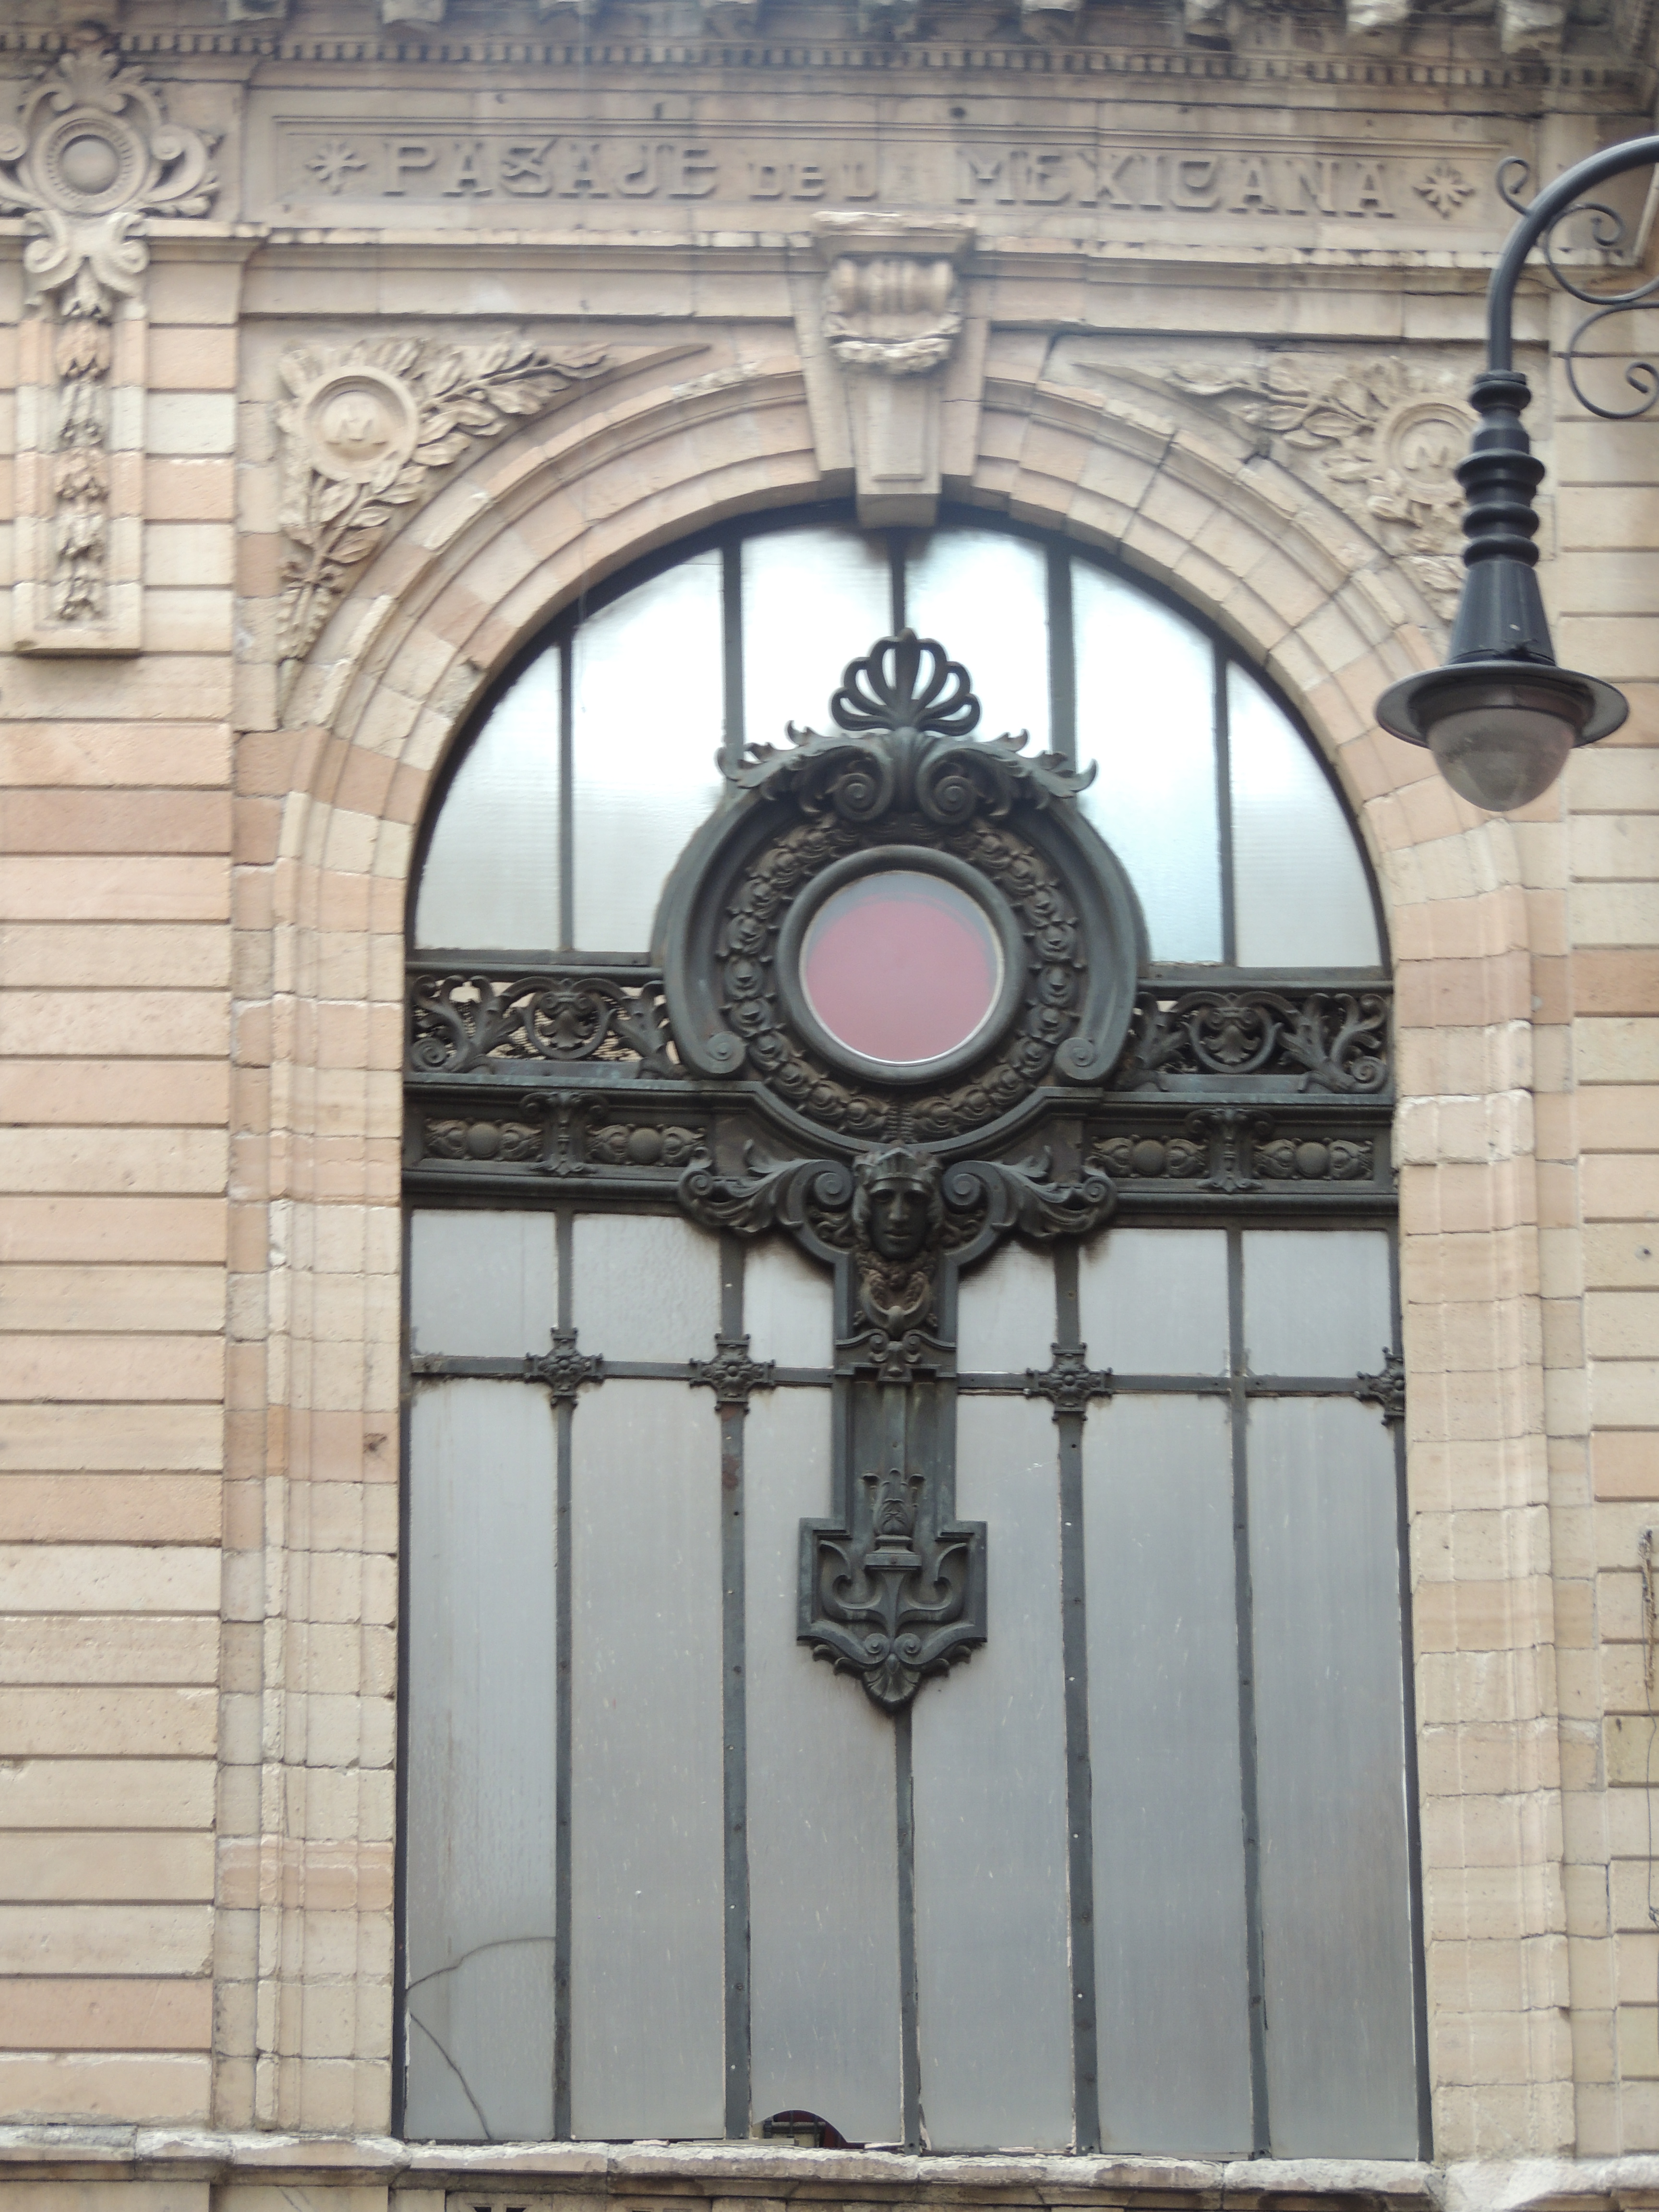
window, stained, glass, architecture, iron, arch, facade, building, medieval architecture, classical architecture, door, symmetry, brick, brickwork, gate, metal